Salvage for the Saint

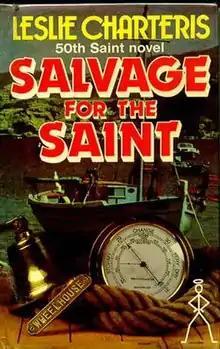
First edition UK hardcover

Salvage for the Saint is the title of a 1983 mystery novel featuring the character of Simon Templar, alias "The Saint". The novel was written by Peter Bloxsom, based on the two-part "Return of the Saint" episode "Collision Course" by John Kruse, but as was the custom at this time, the author credit on the cover went to Leslie Charteris, who created the Saint in 1928, and who served in an editorial capacity.